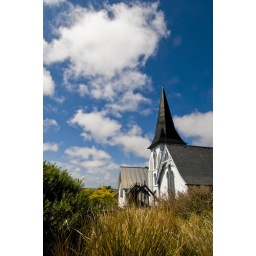
Little church in the grass